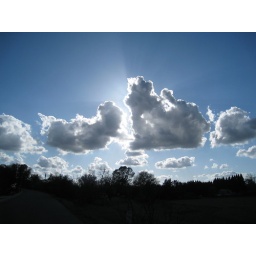
Every cloud has a silver liningTaken by Alexx